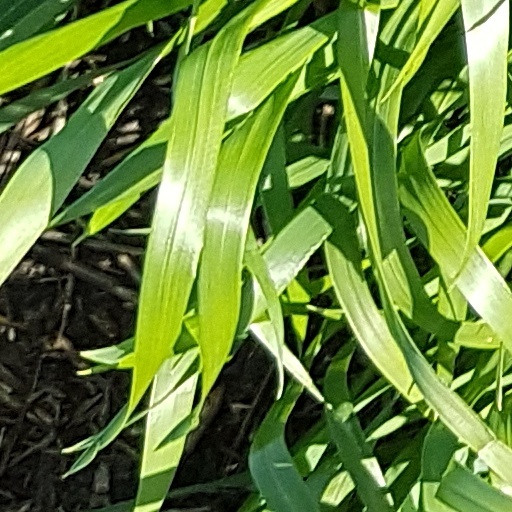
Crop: wheat